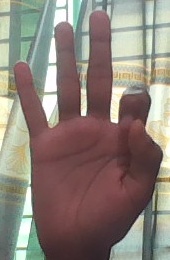
ASL sign: 9